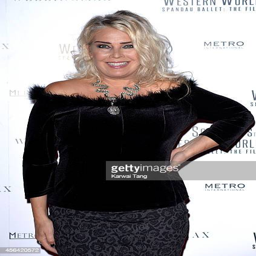
pop artist attends the world premiere